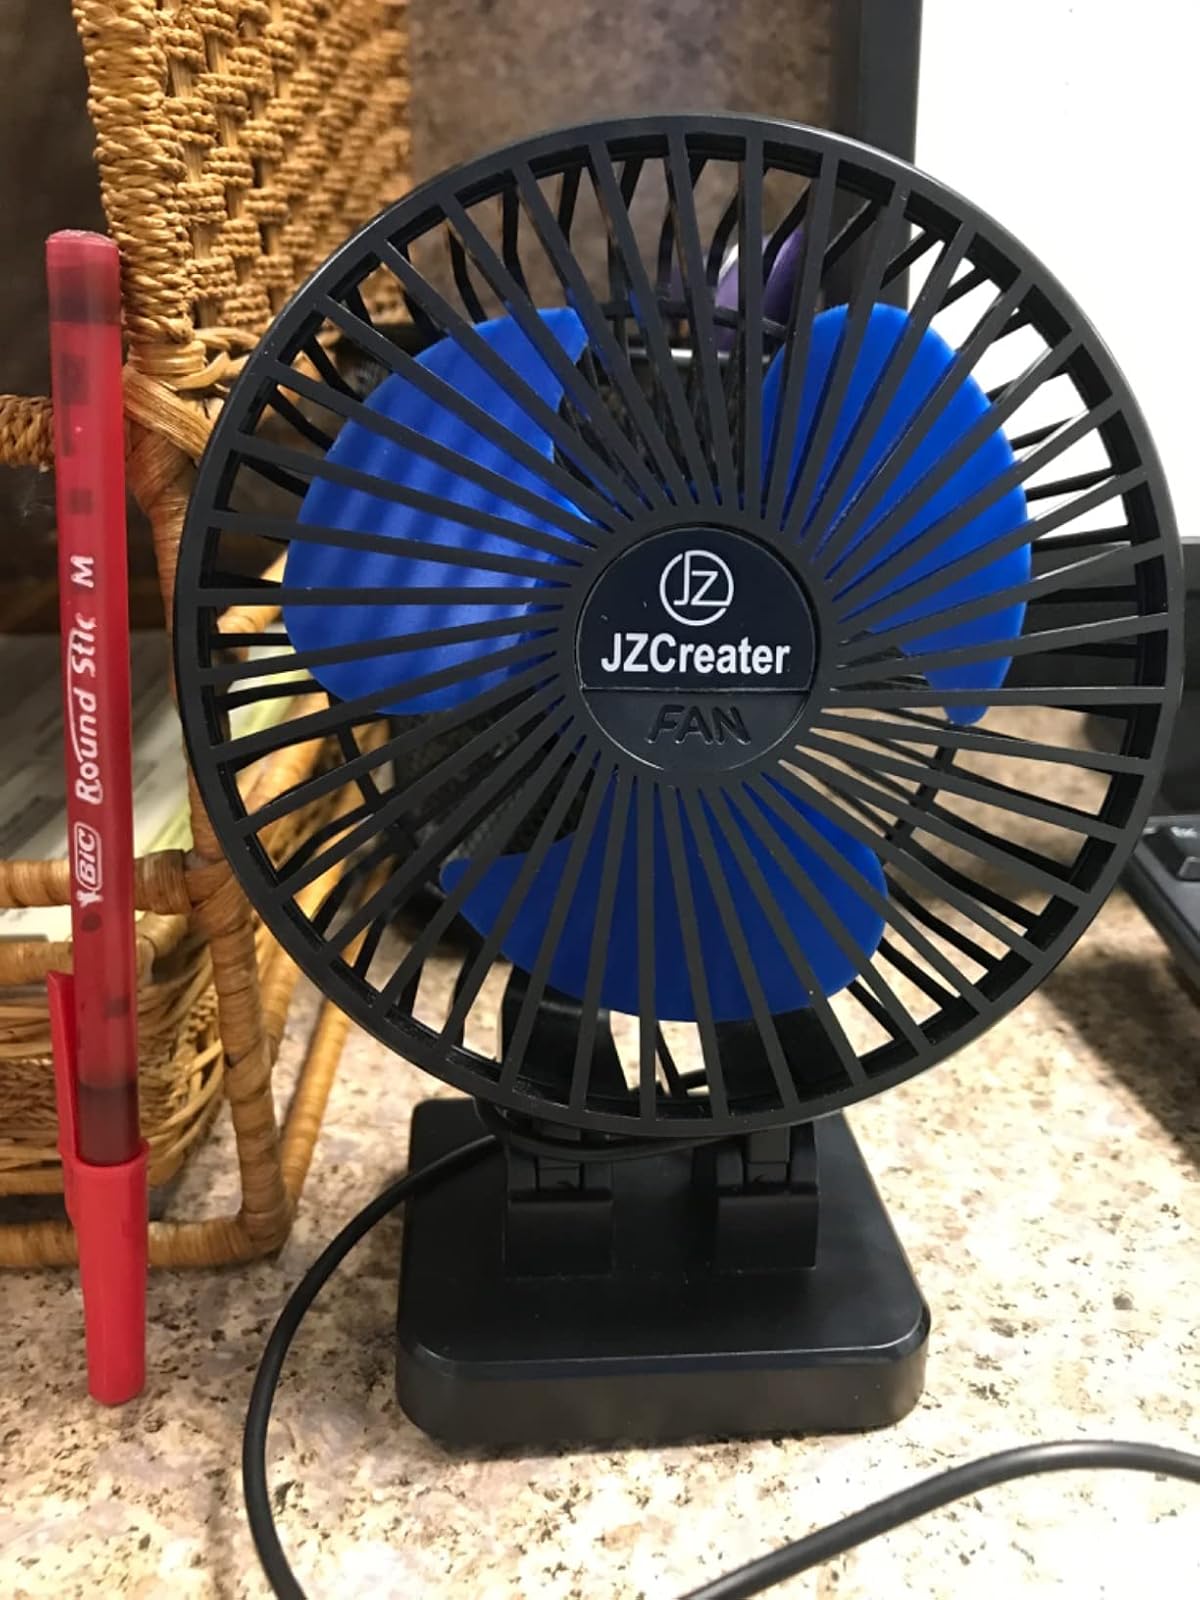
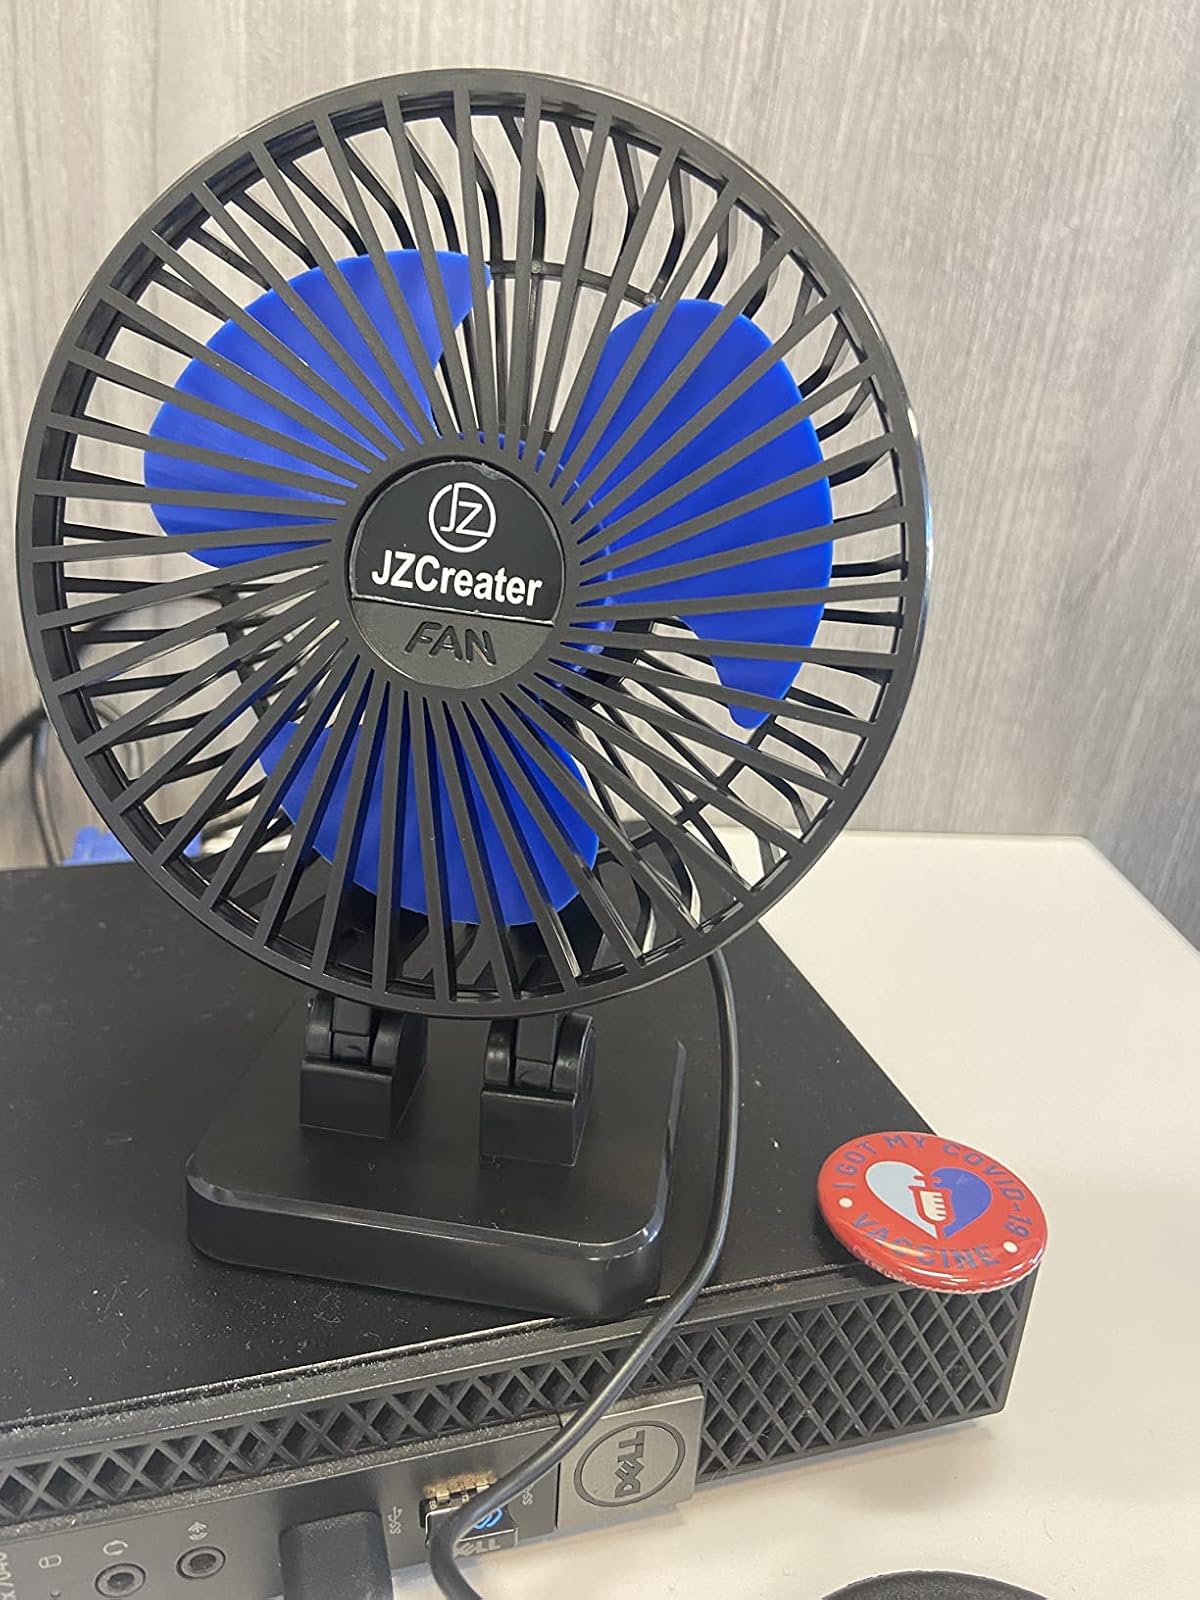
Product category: fan
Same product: yes